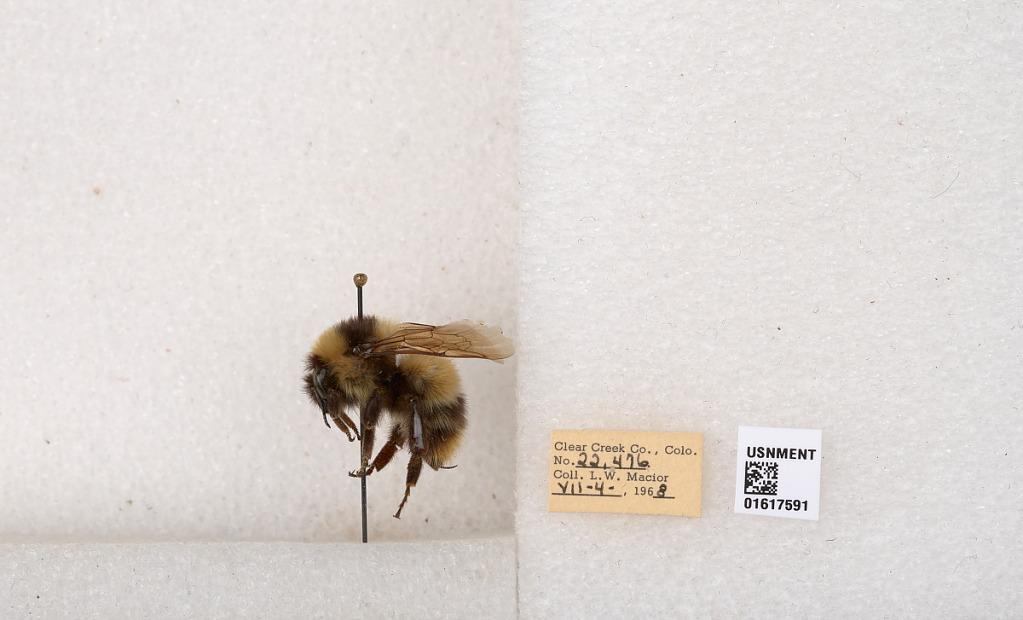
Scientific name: Bombus kirbyellus
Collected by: L. Macior
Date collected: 1968-7-4
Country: United States
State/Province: Colorado
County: Clear Creek
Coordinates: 39.6891, -105.644